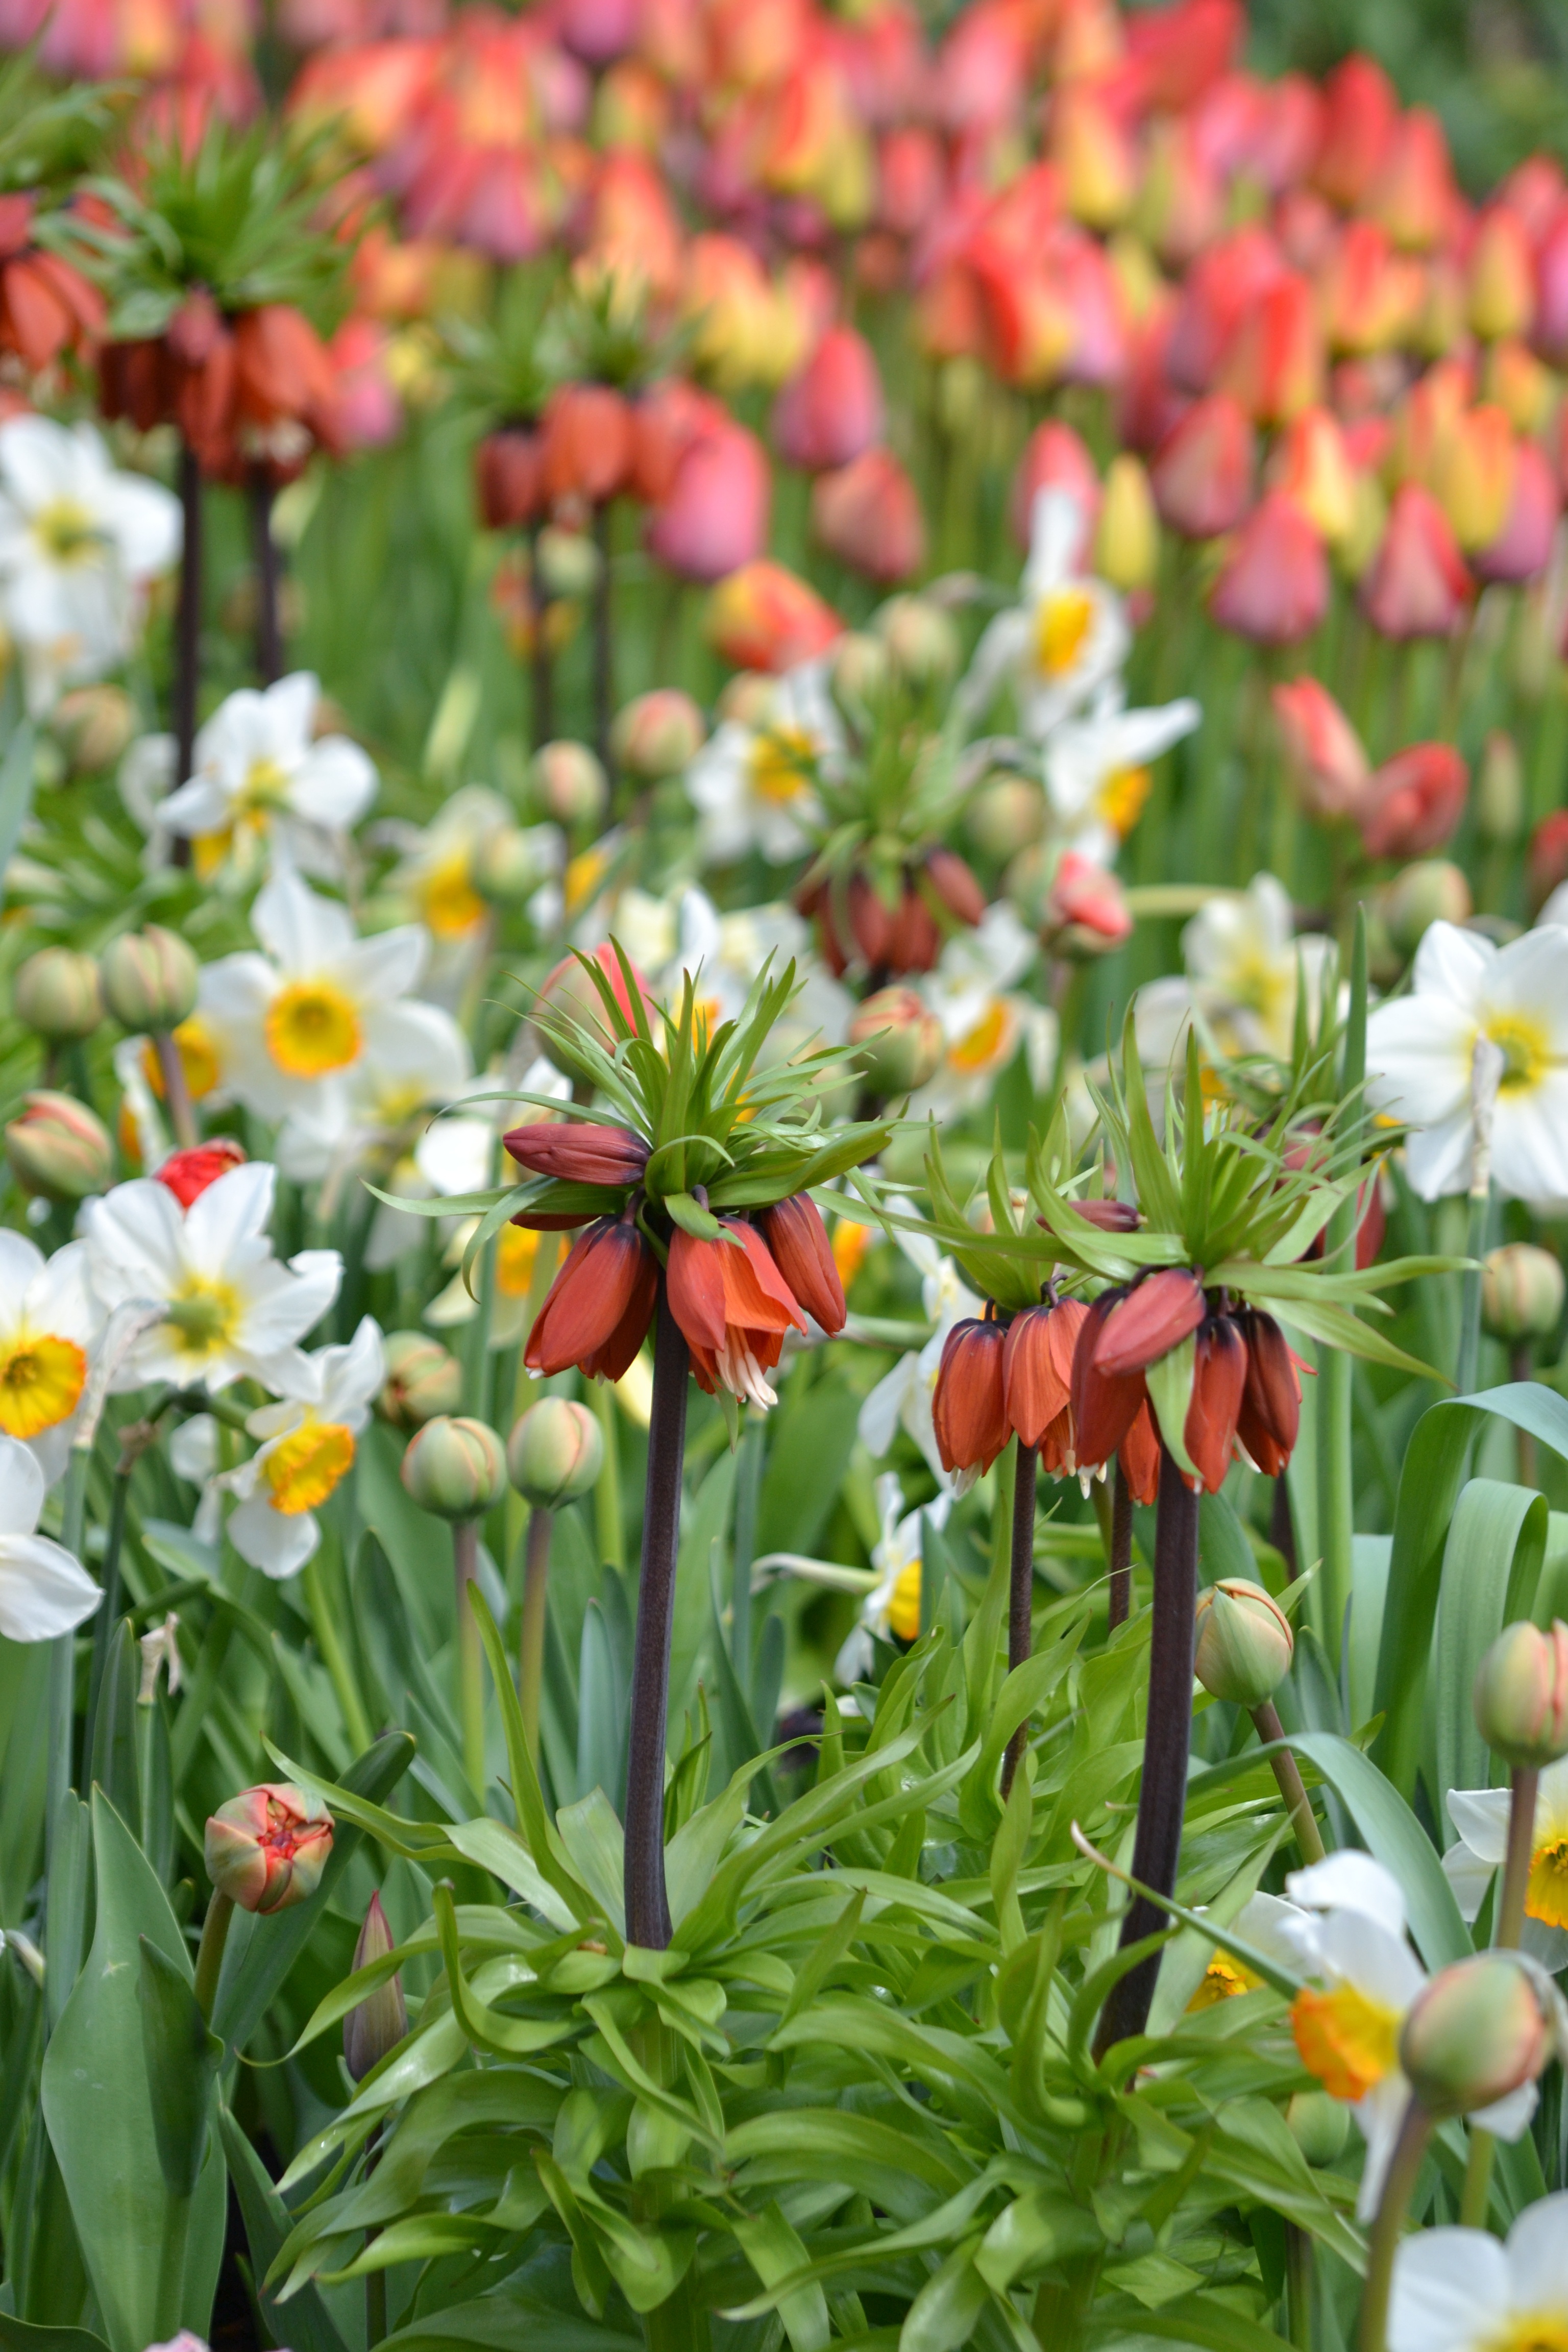
plant, field, flower, tulip, spring, botany, colorful, garden, flora, flowers, daffodils, lily, floristry, spring flowers, bl tenmeer, flowering plant, sea of flowers, lily family, land plant